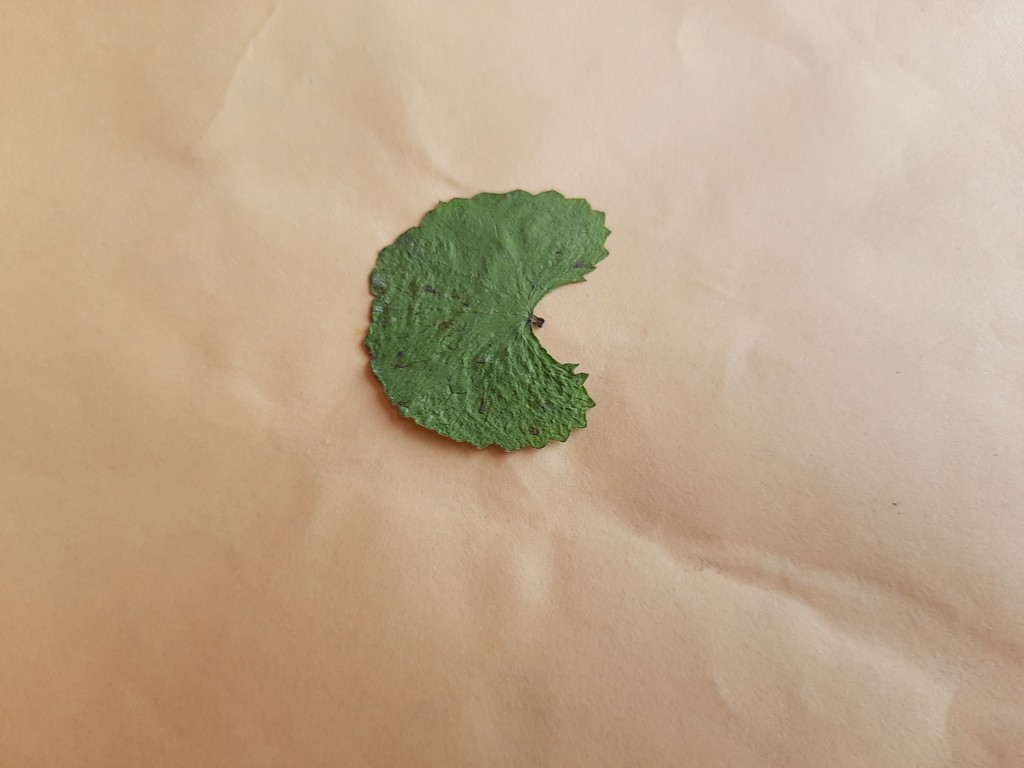
Label: Dried